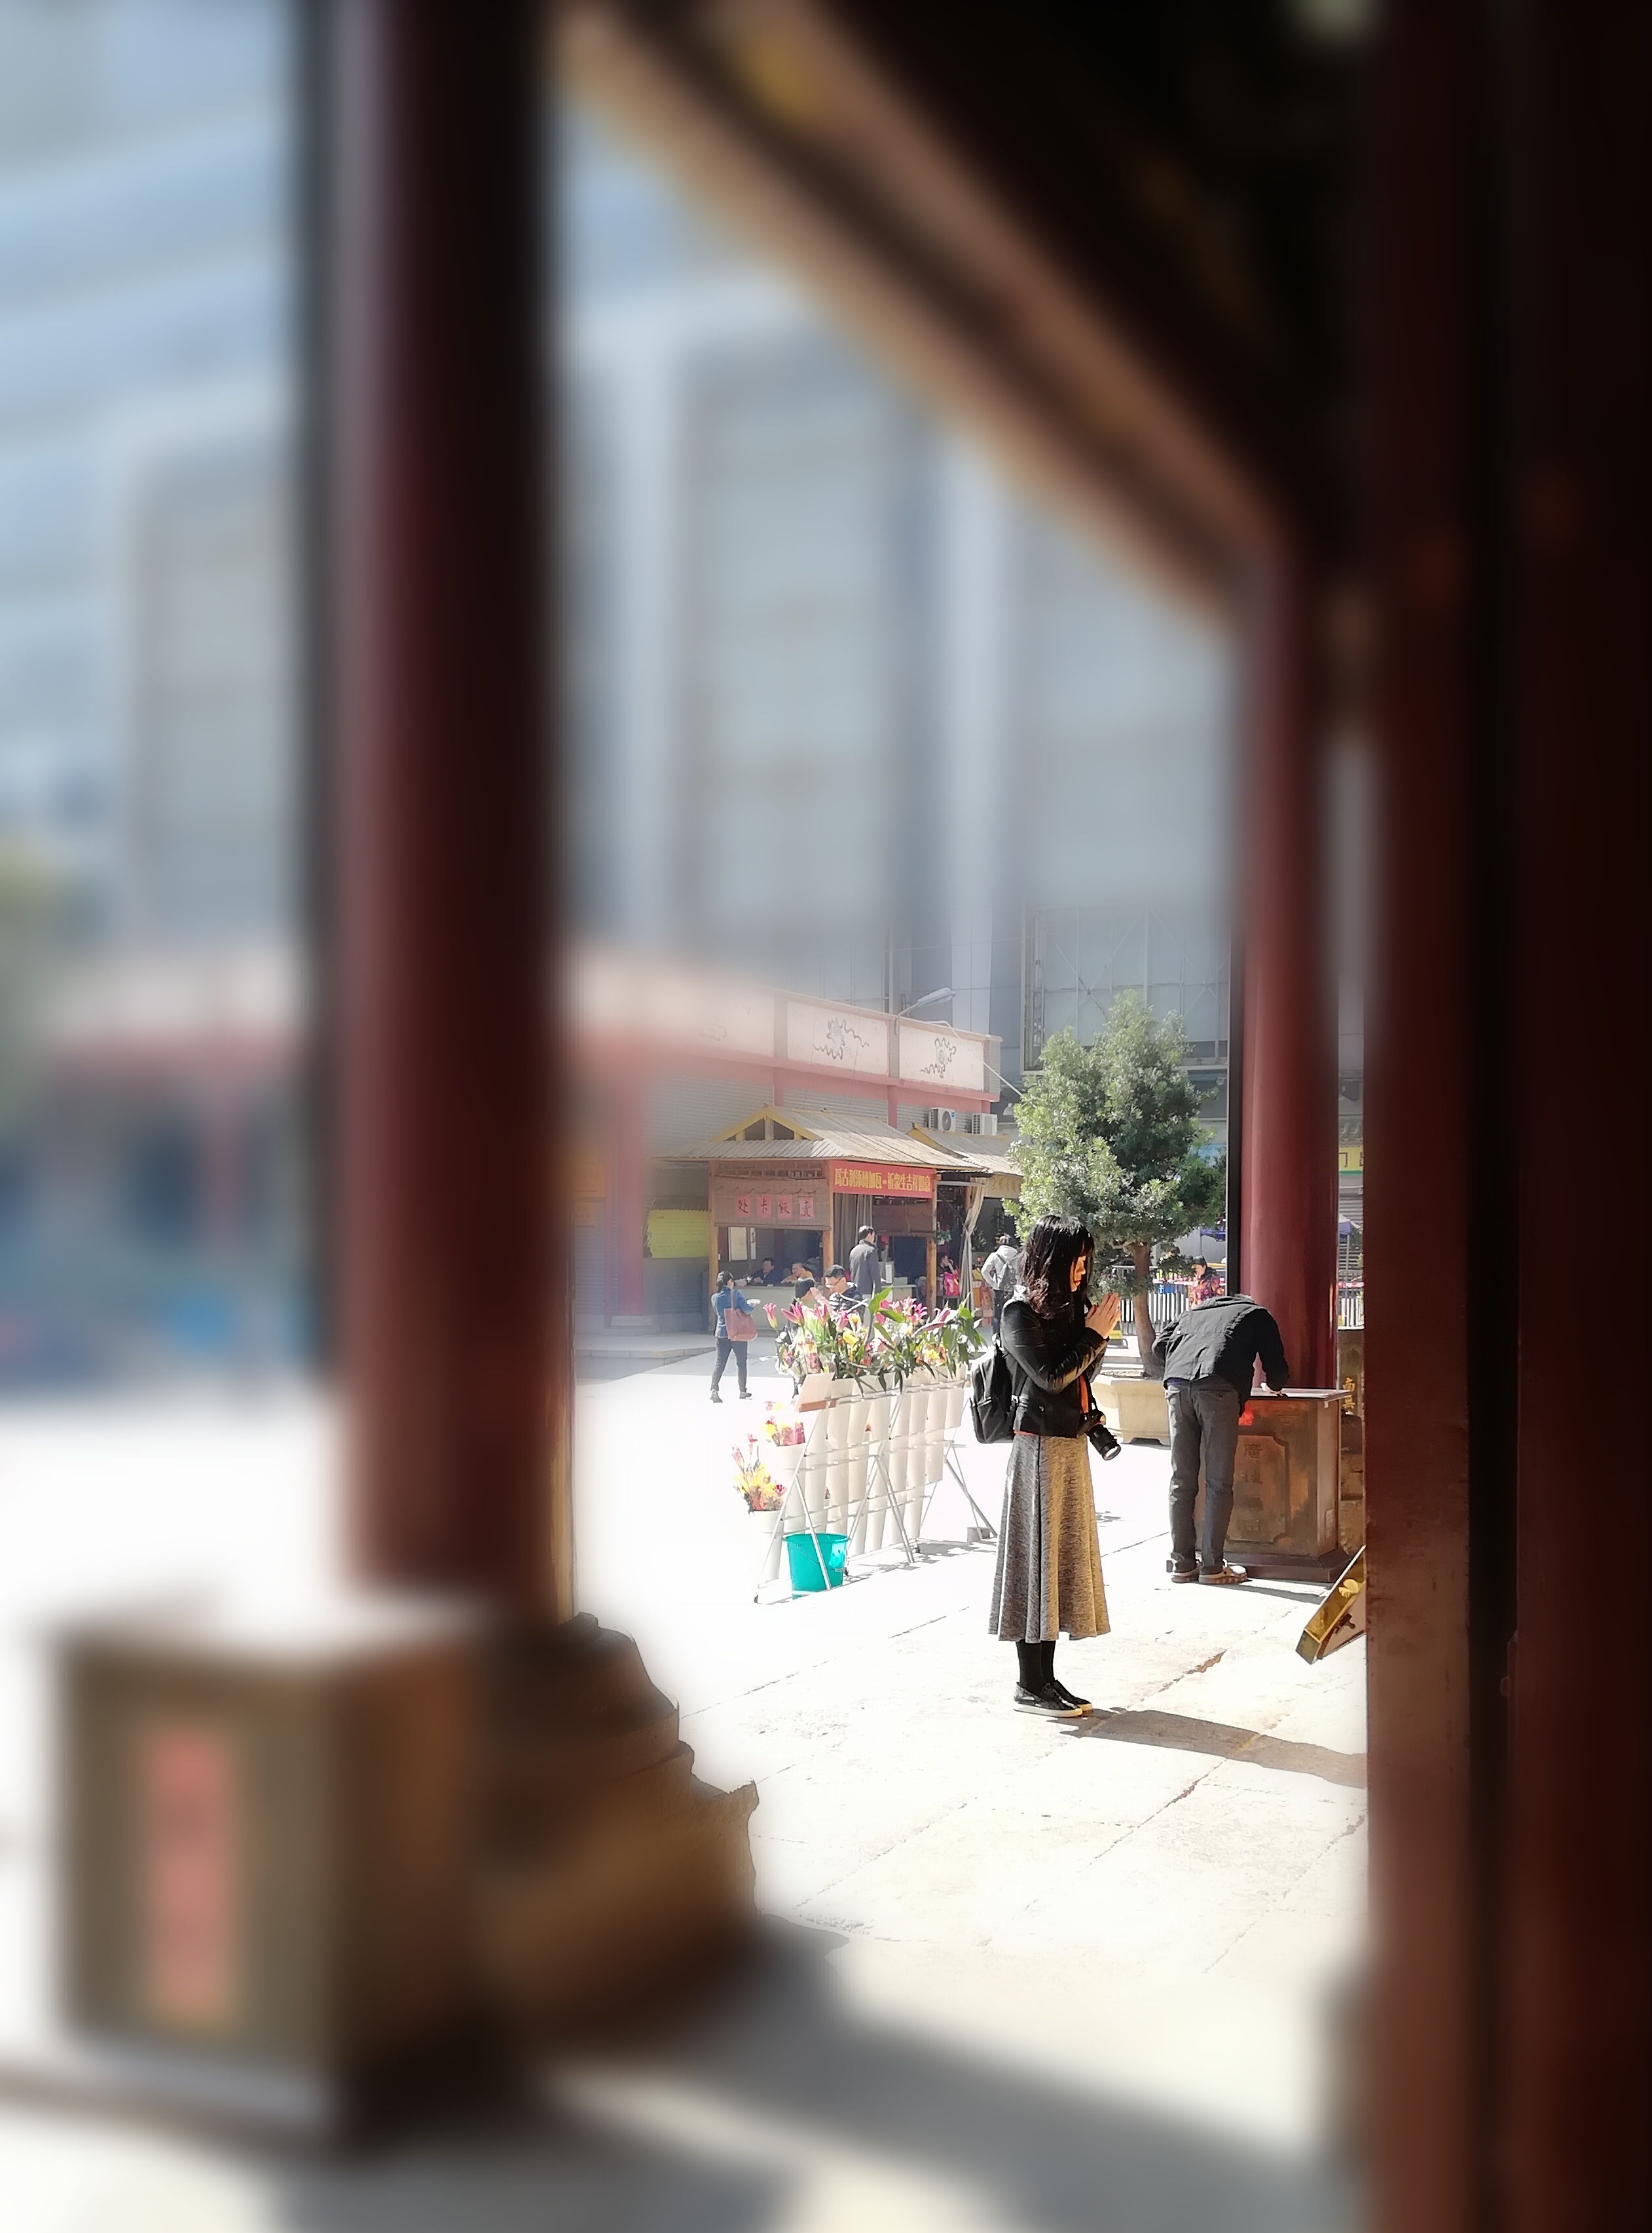
praying, pray, temple, god, buddha, chinese temple, guangzhou, china, wish, shade, Tints and shades, city, road, tree, leisure, street fashion, glass, flooring, road surface, reflection, street, travel, shadow, sitting, room, sidewalk, pedestrian, walking, column, vacation, ceremony, daylighting